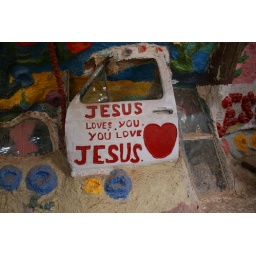
Window and car door found in the desert make art.